Chinese numismatic charm

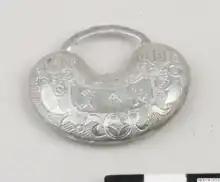
A silver Chinese lock charm on display at the Museum of Ethnography, Sweden.

Spade charms are charms based on spade money, an early form of Chinese coin. Spade charms are based on Spade money which circulated during the Zhou dynasty until they were abolished by the Qin dynasty. Spade money was briefly reintroduced by Wang Mang during the Xin dynasty, and Chinese spade charms are generally based on this coinage.